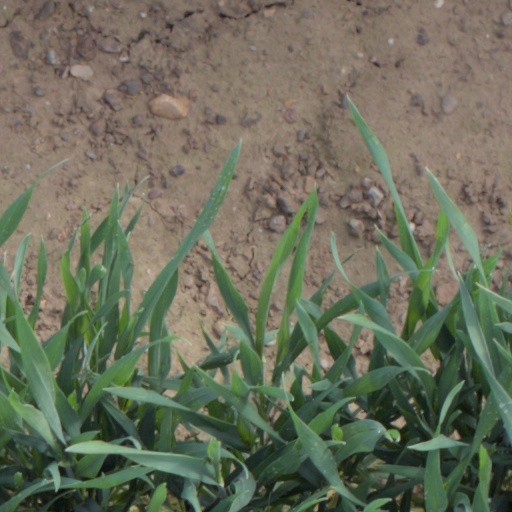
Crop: wheat